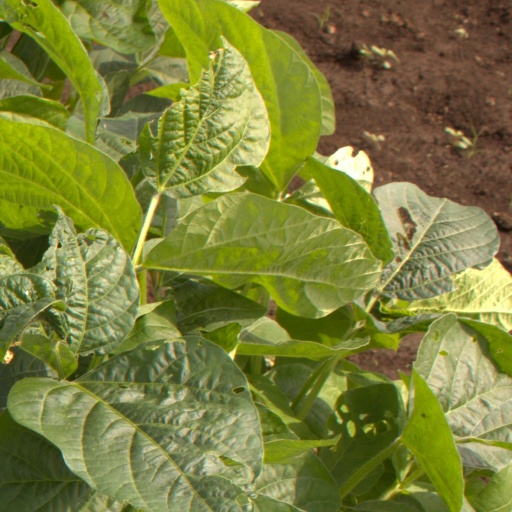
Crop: soybean